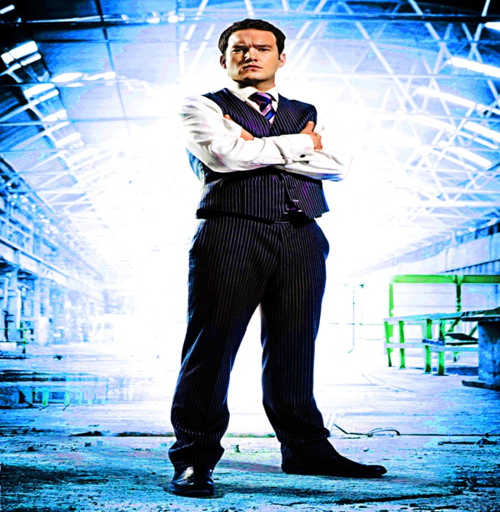
actor looks good in a suit